Timeline of reactions to the 2020 Hong Kong national security law (December 2020)

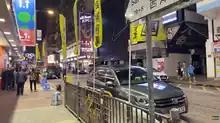
Police ticket charged at Sai Yeung Choi South Street, Mong Kok

The fixed fines for the gathering restriction order and mask order have been increased from HK$2,000 to HK$5,000. At 8 pm, the police received a report saying that someone had gathered outside Sai Yeung Choi Street in Mong Kok without wearing a mask. After the police arrived at the scene, they asked the people present to stop gathering and leave immediately. However, they were ignored. In the end, 13 men and 2 women were involved in breaching the gathering restriction order, aged between 45 and 76, and issued fixed penalty notices to them. Two other men were accused of not wearing masks and were charged. And a 73-year-old man who was wanted was taken away by the police.